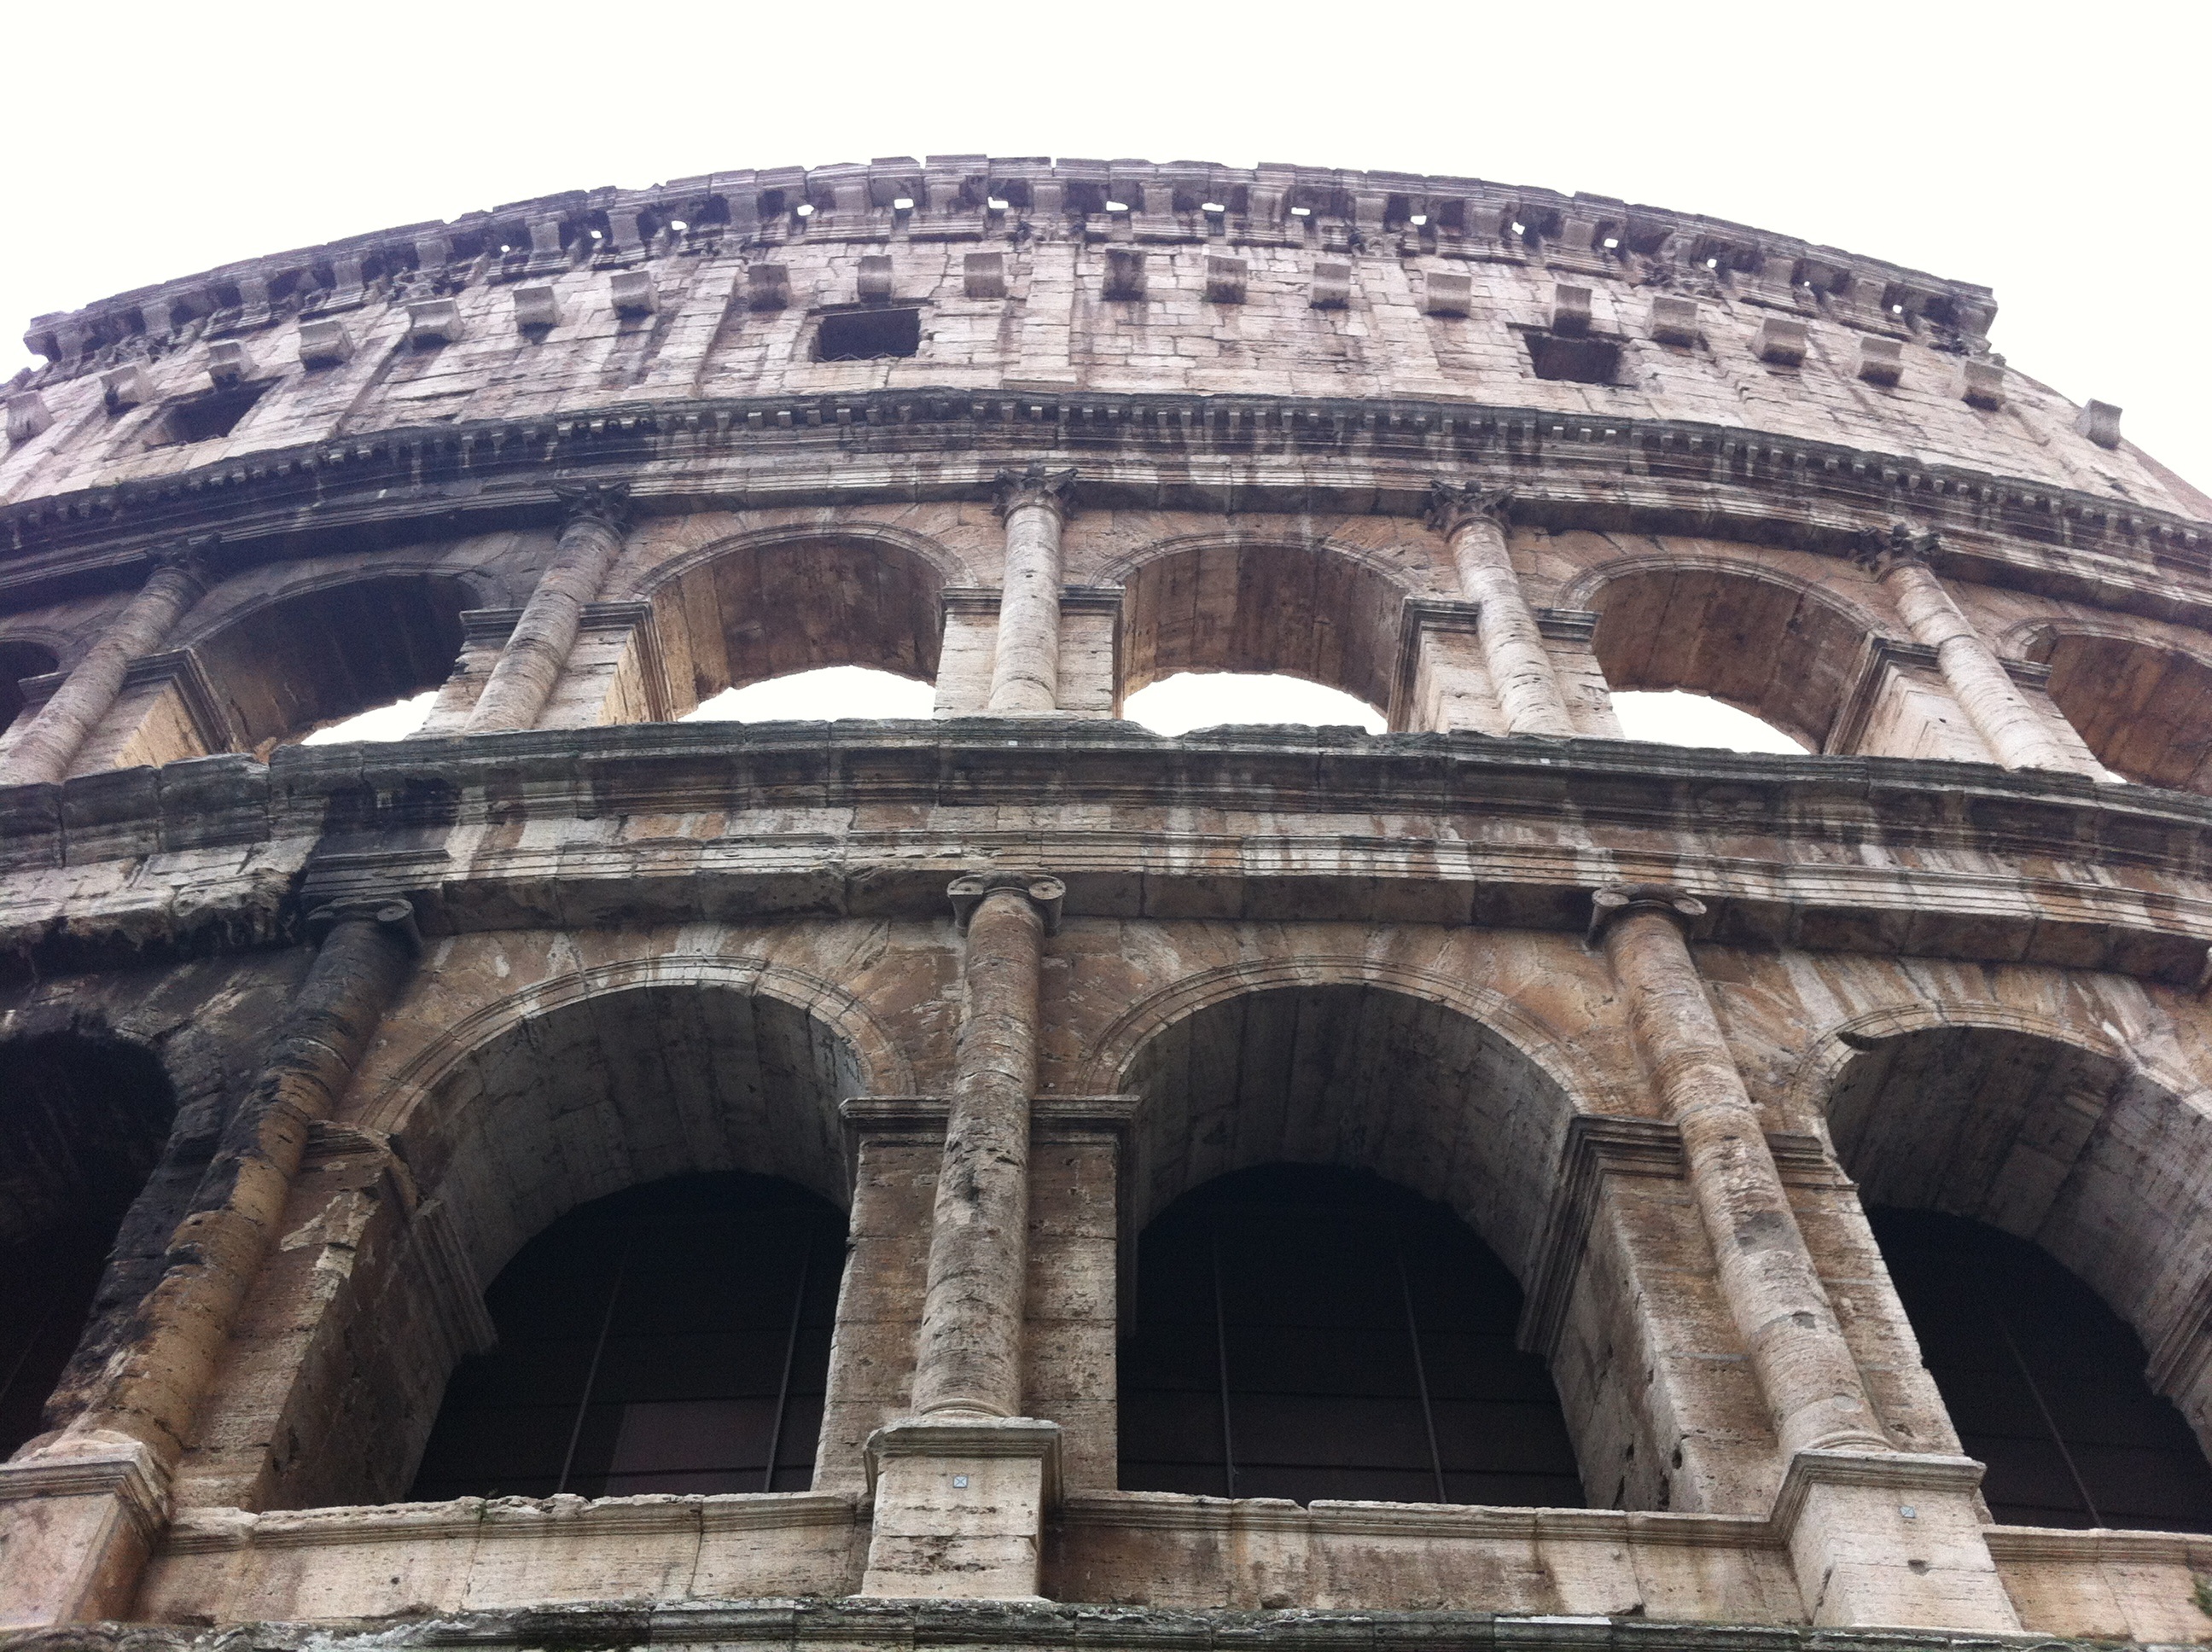
architecture, structure, arch, landmark, italy, facade, colosseum, rome, amphitheatre, dome, ancient rome, historic site, ancient history, ancient roman architecture, byzantine architecture